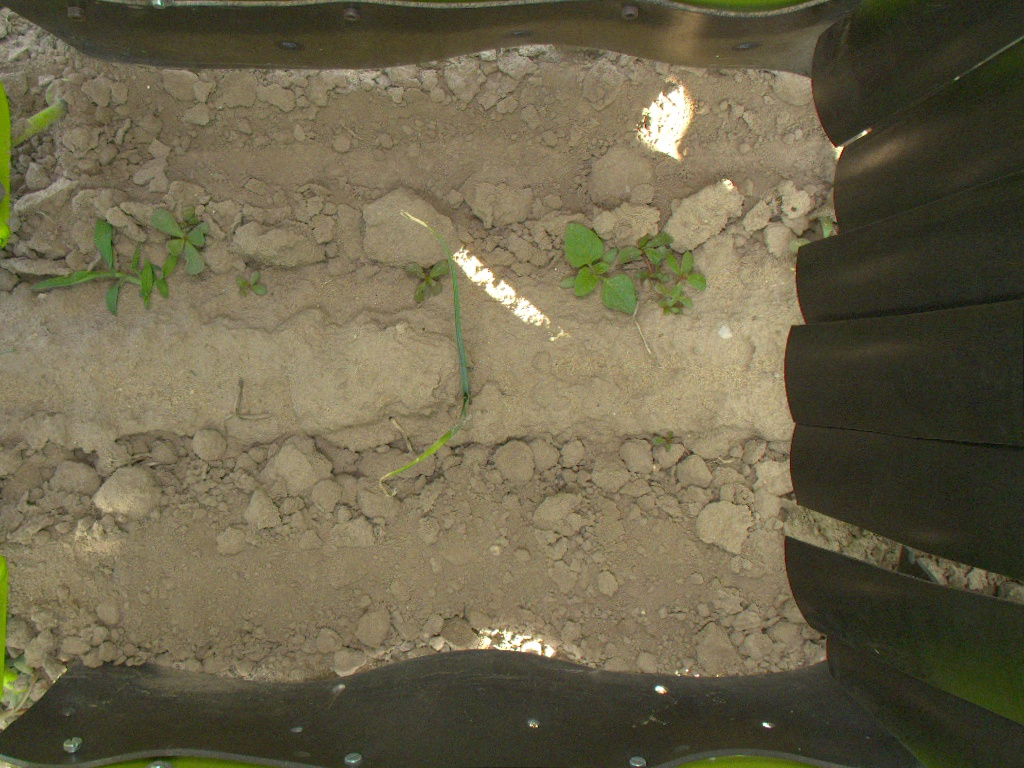
Crop: leek
Objects: leek, stem_leek